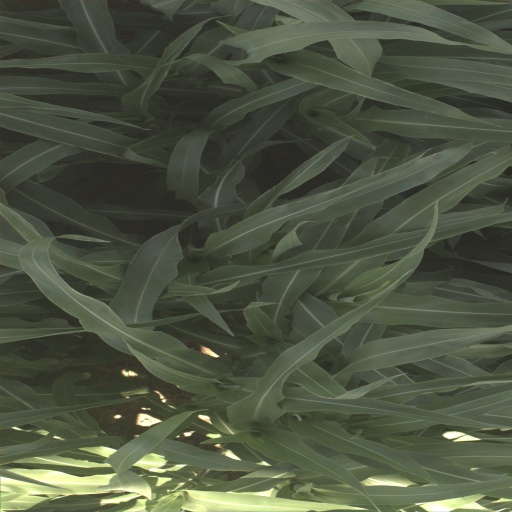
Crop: sorghum